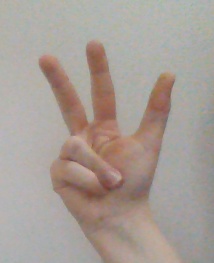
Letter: al